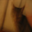
Label: cat